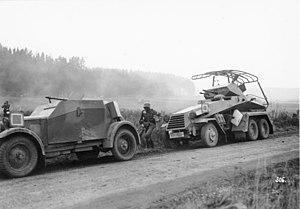
Panzer est un mot d’origine allemande signifiant « blindé » ou bien « carapace ». Si le vocable peut s'appliquer aujourd'hui à tous les engins cuirassés allemands, des origines jusqu'à nos jours, l'usage fait qu'il désigne essentiellement les blindés chenillés à tourelle de l'armée allemande de la Seconde Guerre mondiale, lesquels eurent une conception et un emploi tactique particuliers. Le terme générique est moins utilisé pour les MBT allemands de l'après-guerre, similaires aux autres systèmes d'armes occidentaux. L'historiographie française utilise le pluriel « panzers ». Certains ouvrages français utilisent ce mot comme abréviation de grandes unités blindées, « 2ᵉ Panzer » signifiant « 2ᵉ division blindée » ou « 2. Panzerdivision ».
Le Kfz 13 est le premier véhicule de reconnaissance blindé utilisé par la Reichswehr après la Première Guerre mondiale.